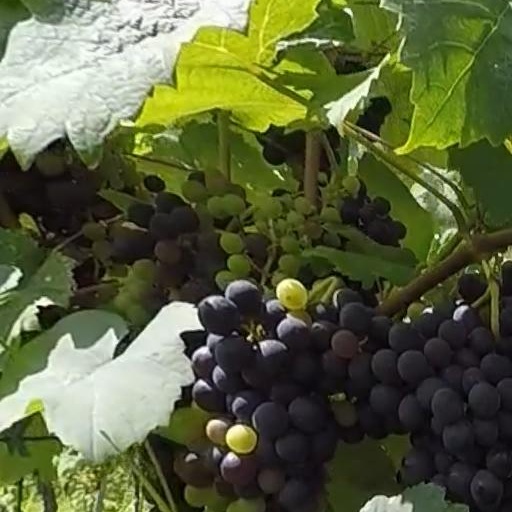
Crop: grape